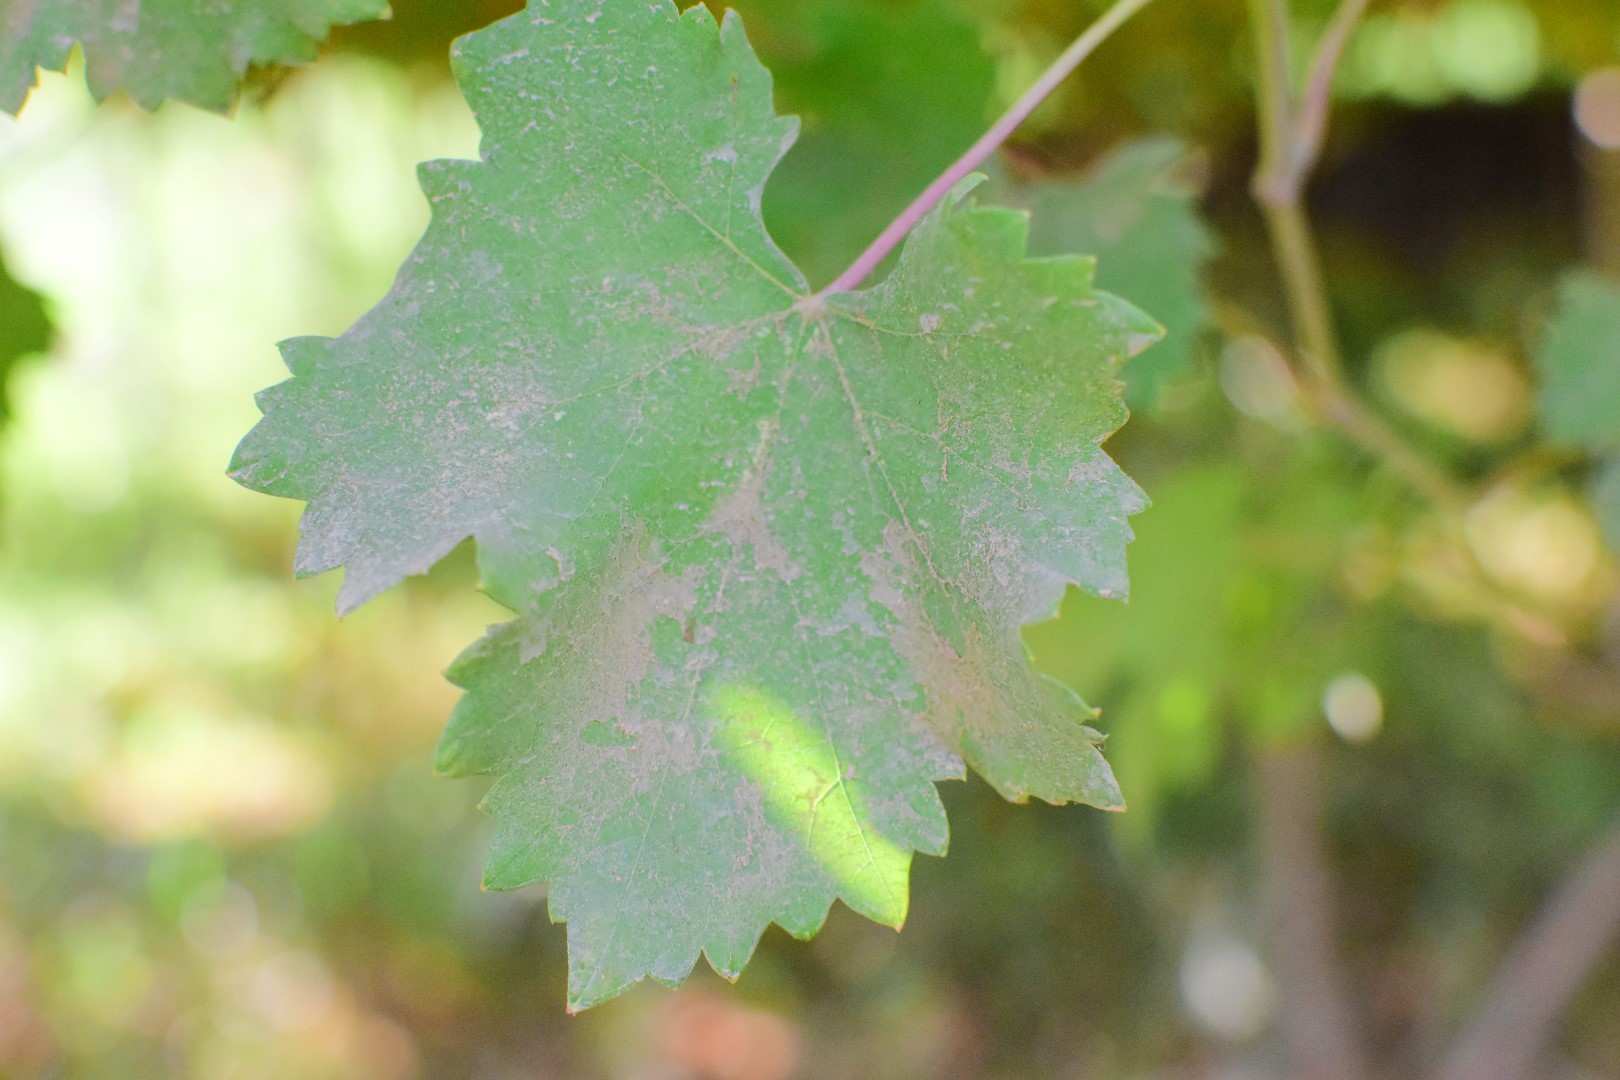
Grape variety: Deas Al-Annz